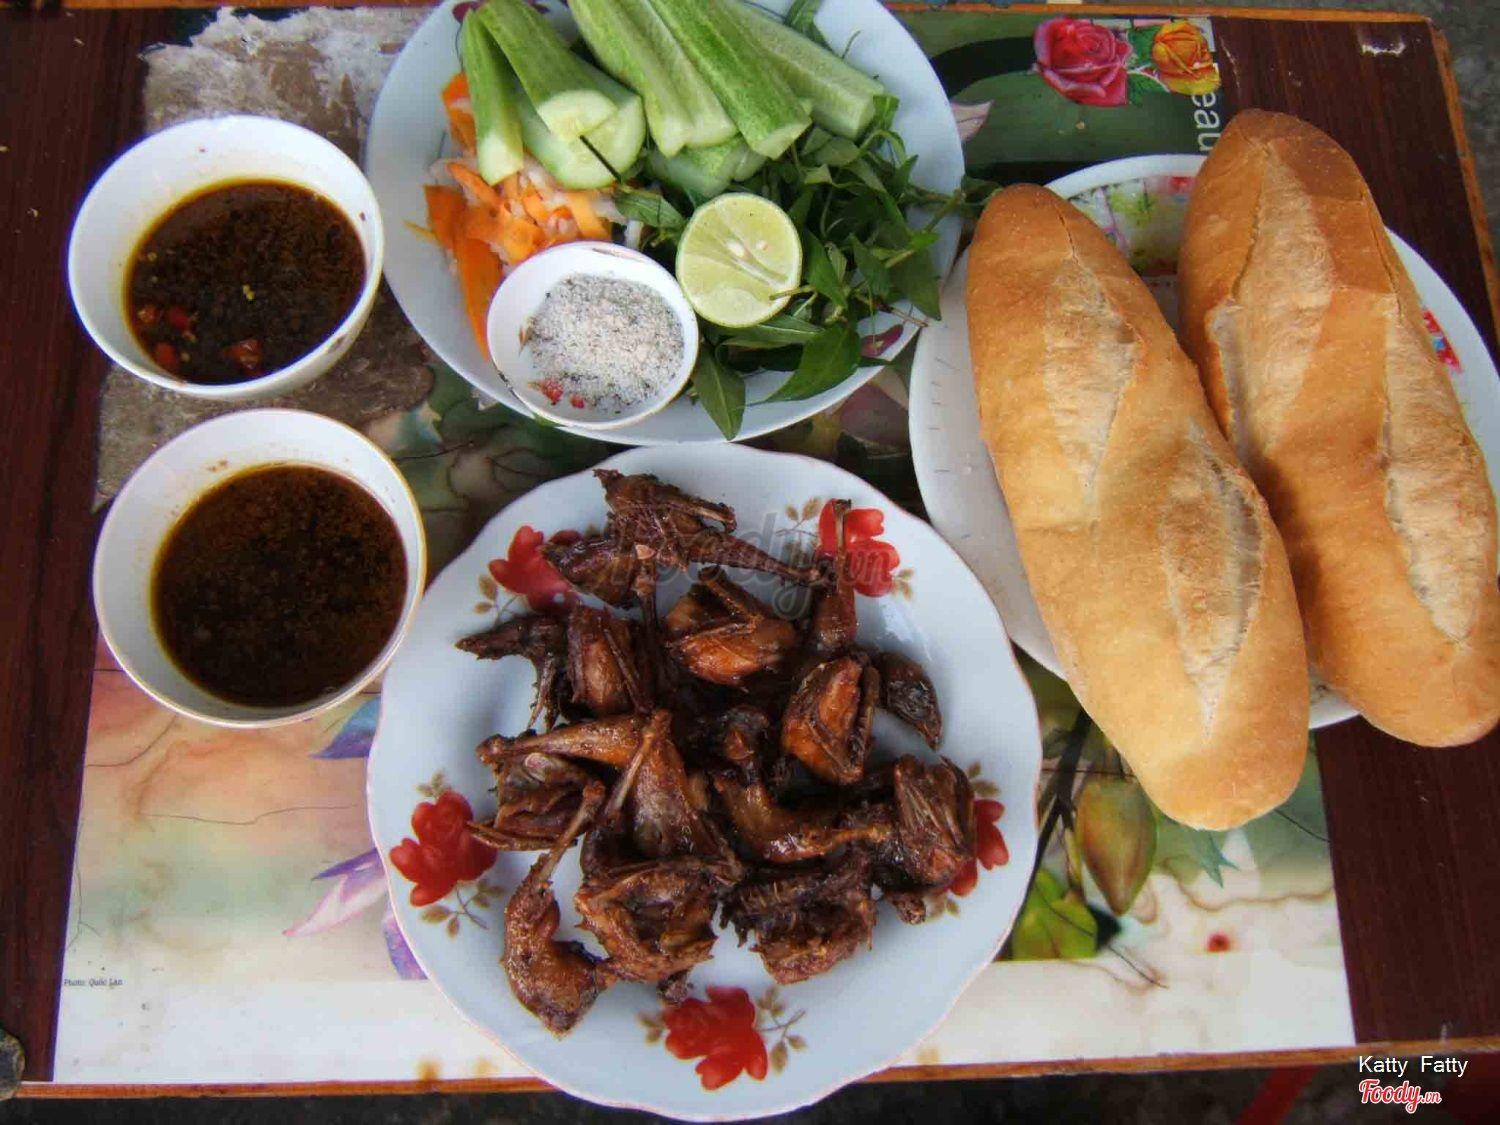
có một đĩa bánh mì xuất hiện ở trên bàn